Gambit (unproduced film)

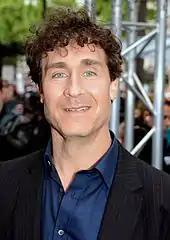
Doug Liman joined the film as director in November 2015, but left in August 2016 due to script concerns

For "X2" (2003), director Bryan Singer asked stunt double James Bamford to film a short cameo appearance as the character Gambit. The scene was ultimately cut from the film, and Bamford believed that a better known actor would be cast in the role for any future appearance. Singer wanted the character to have a large part in the sequel, "" (2006), with Keanu Reeves in the role, but ultimately did not return to direct that film. A new writing team of Simon Kinberg and Zak Penn were set to write the sequel's screenplay by 20th Century Fox after Singer's departure, and though the pair wanted to include the character, they felt there was only room for a cameo appearance given the number of new characters more relevant to the film's storylines. They decided to save Gambit for a larger role in a future film. Before that decision was made, Josh Holloway had been looked at for the part but was unavailable due to his filming schedule with the ABC television series "Lost" (2004-2010). Channing Tatum was then chosen for the role, but the character was written out of the script before he was officially cast.